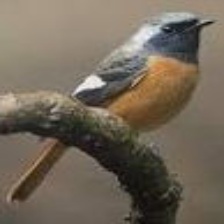
Species: DAURIAN REDSTART
Scientific name: PHOENICURUS AUROREUS